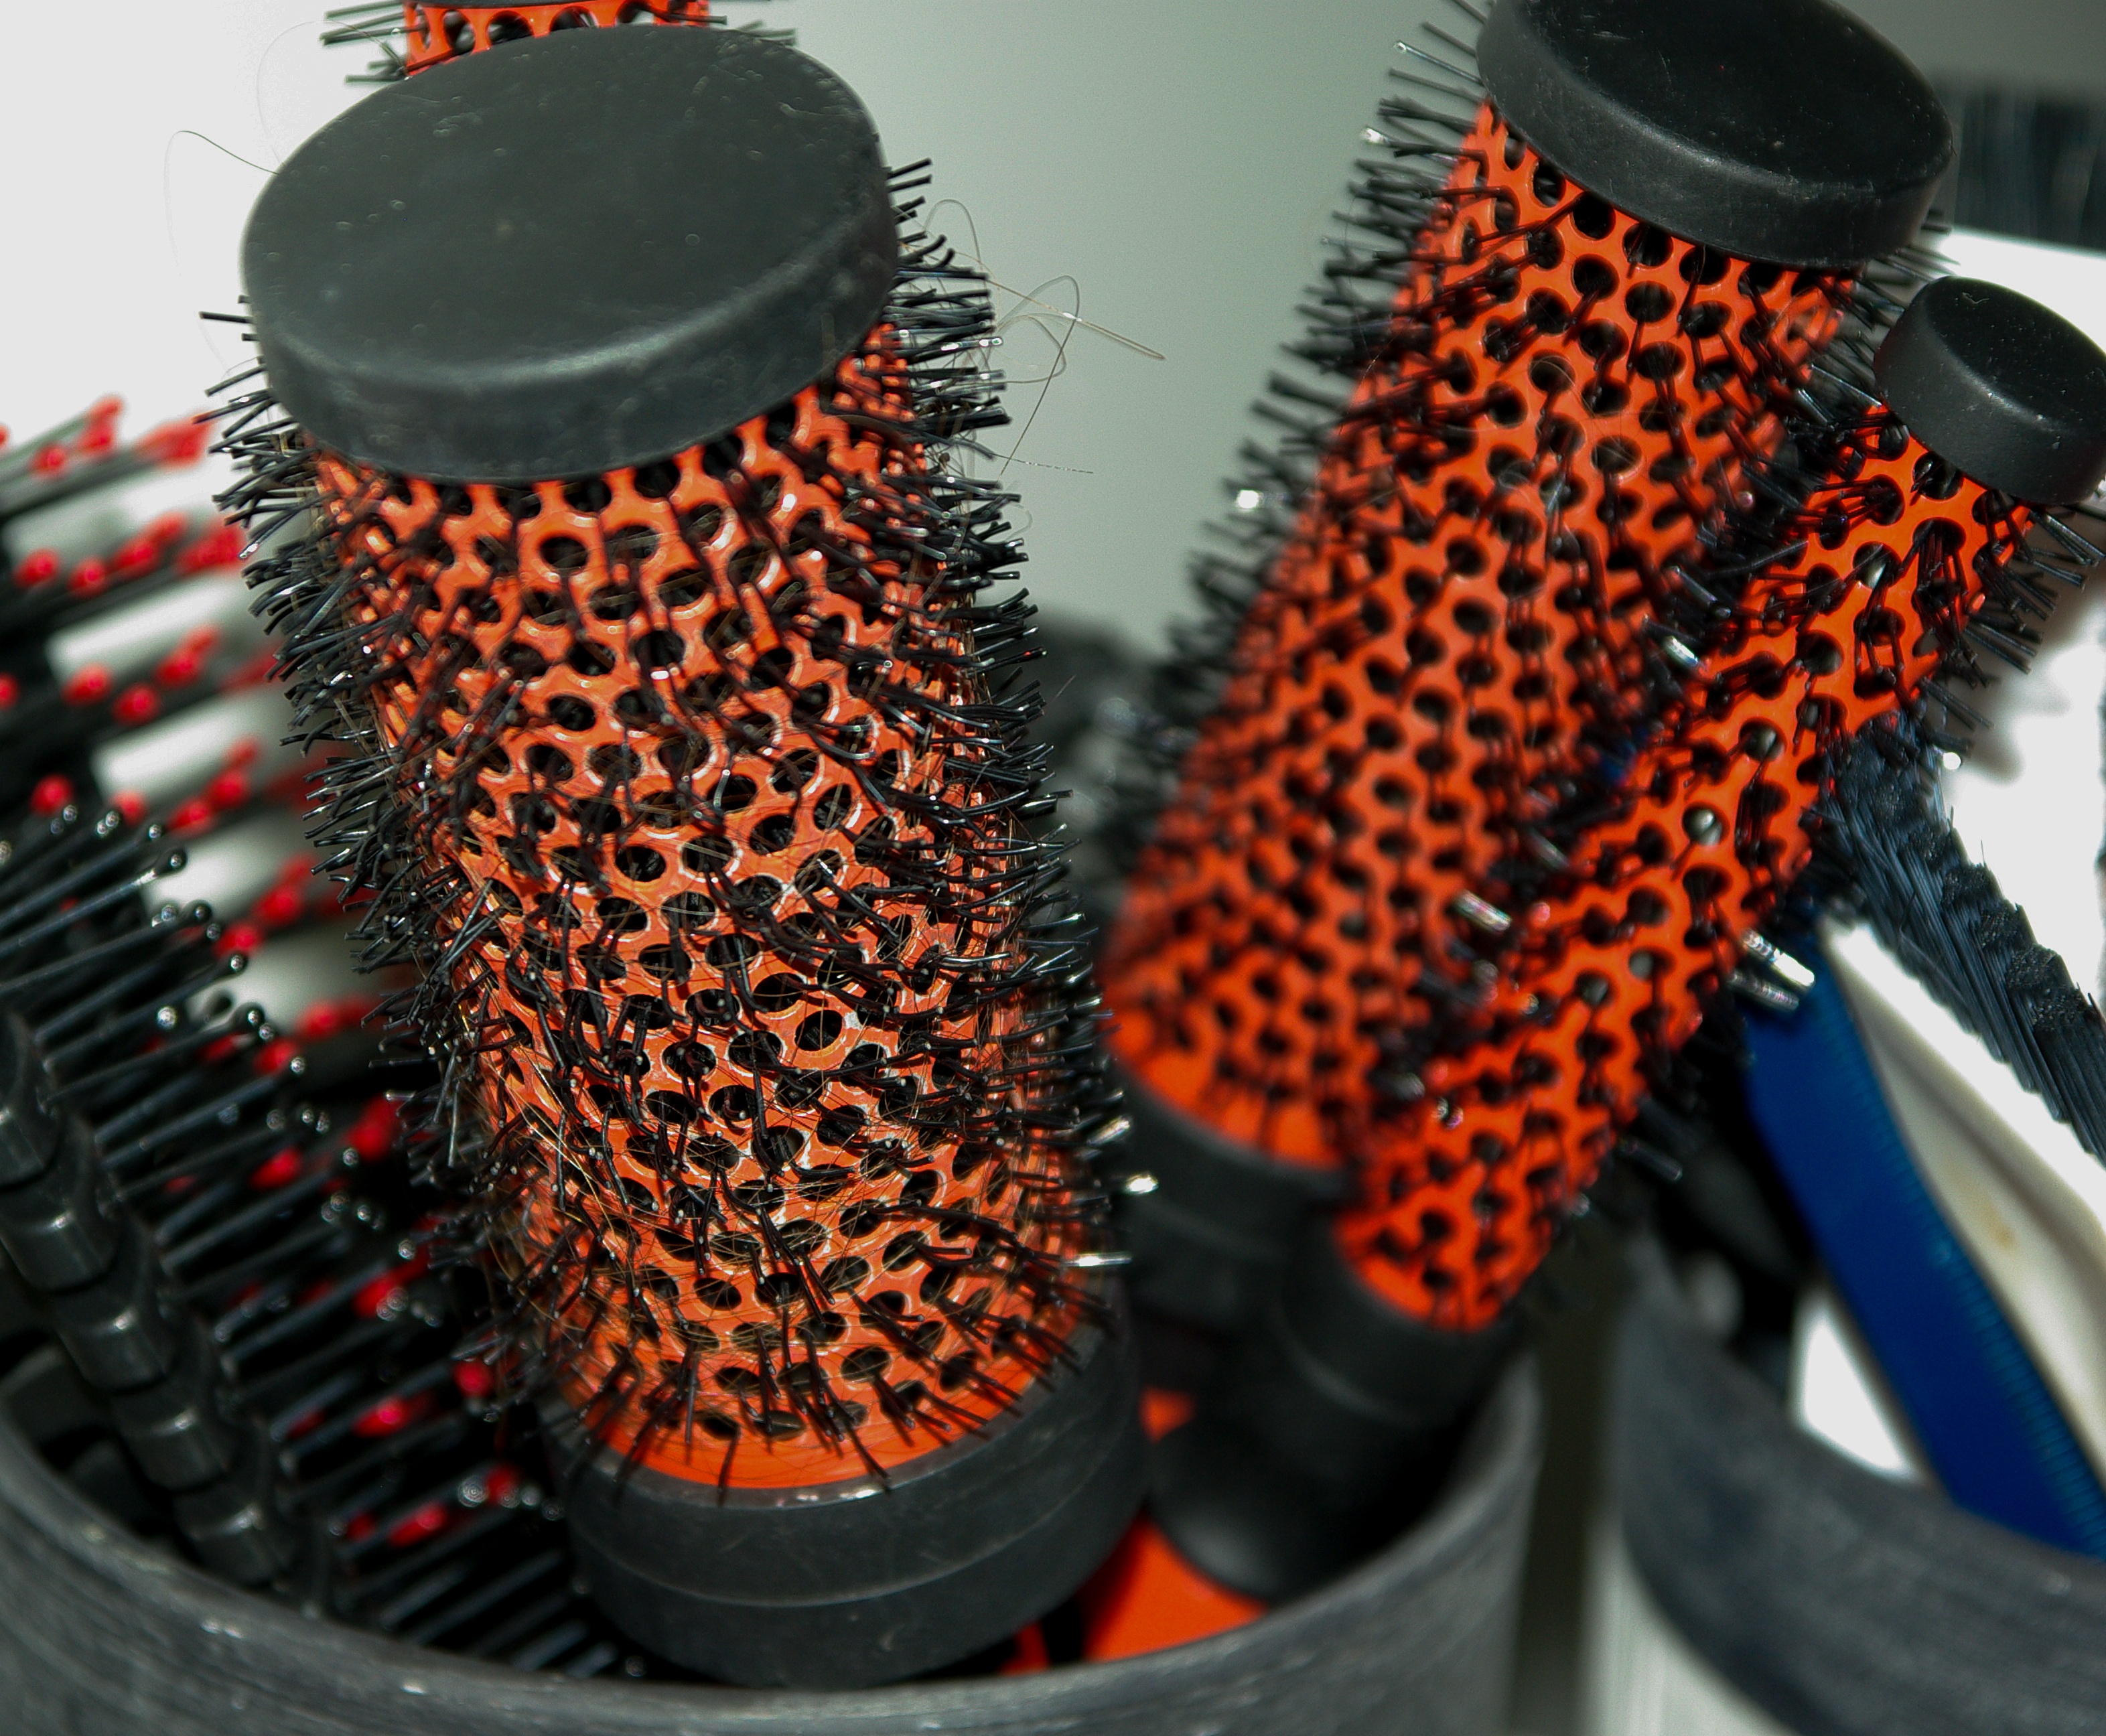
hairstyle, tire, brushes, hairdresser, automotive tire, hair brushes